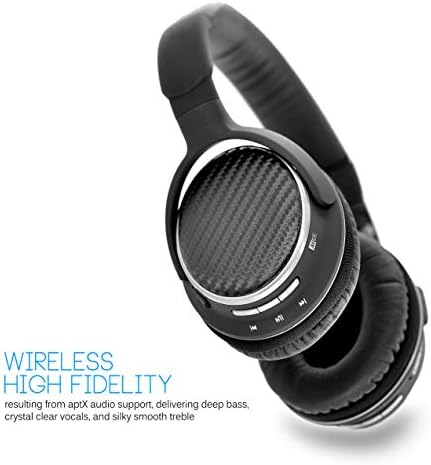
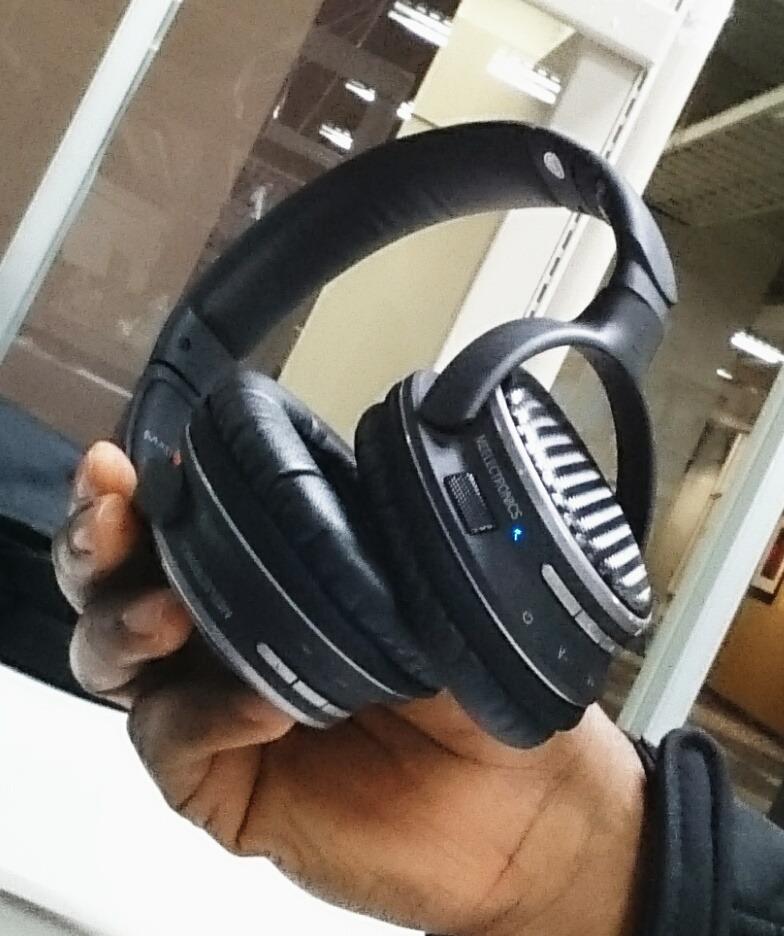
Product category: headphones
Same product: yes